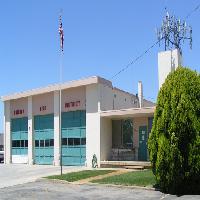
Weather: sun or clear